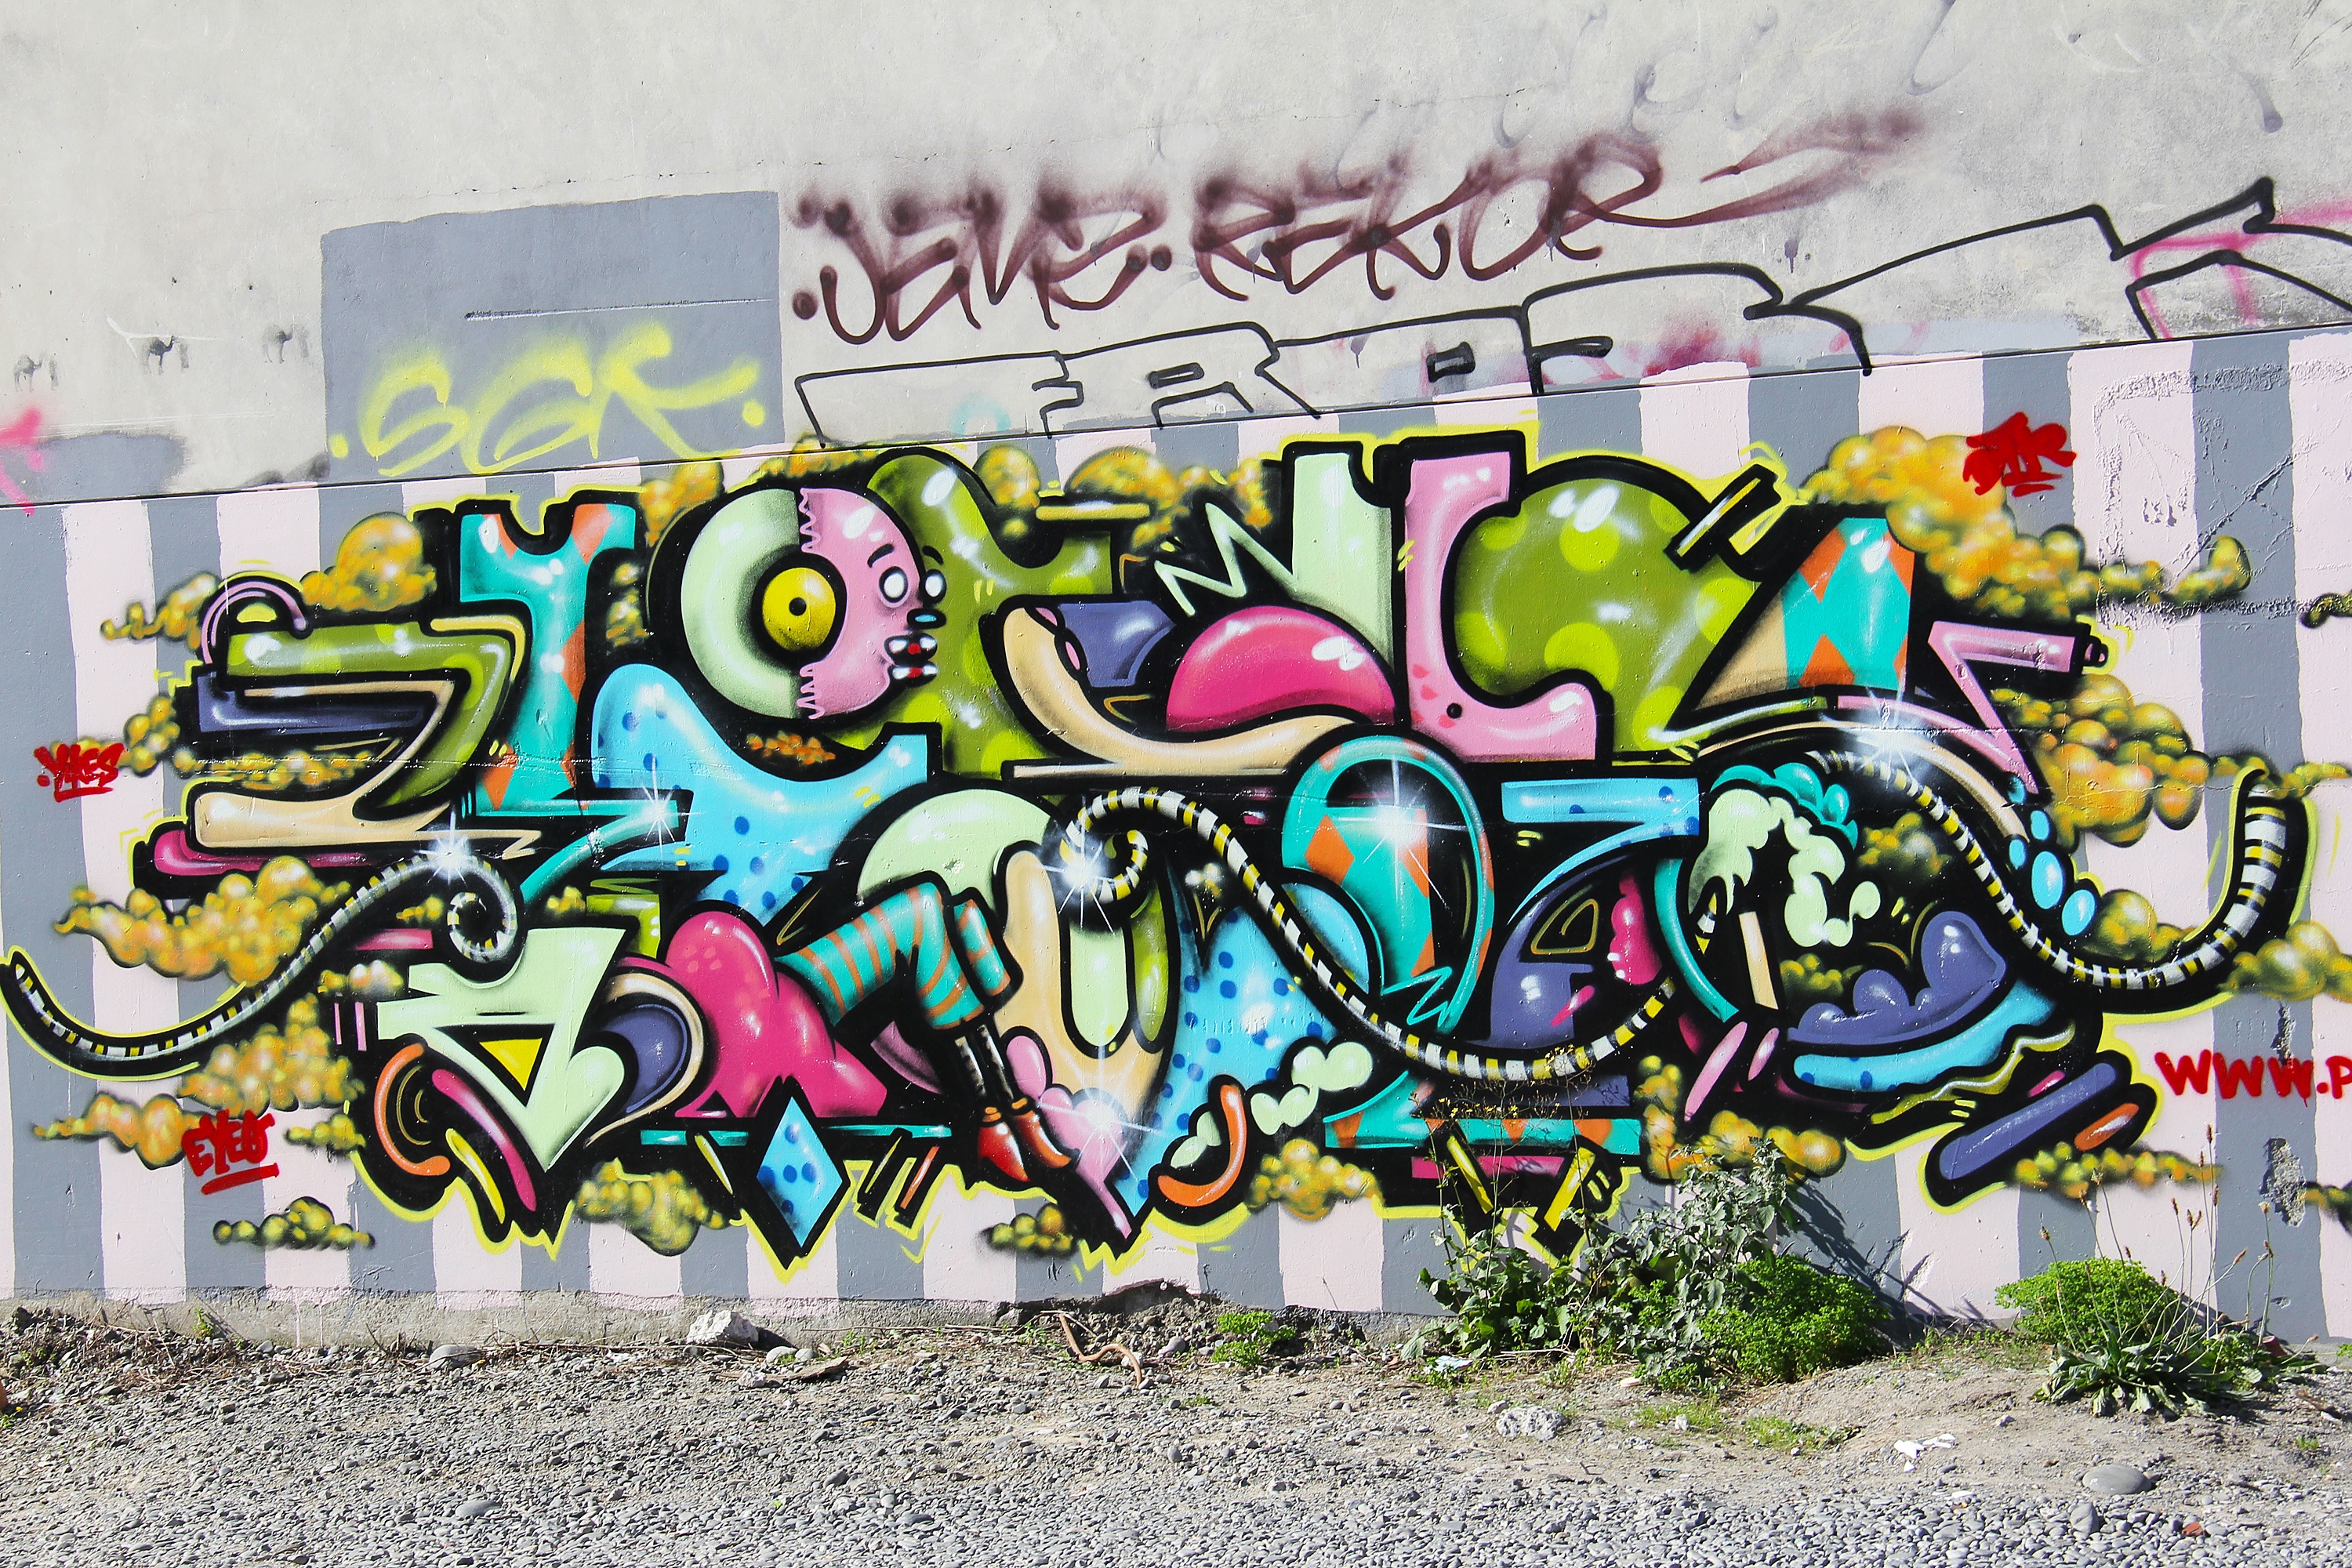
architecture, street, building, city, love, autumn, colorful, graffiti, street art, art, drawing, new zealand, amazing, beautiful, christchurch, interesting, talented, resourceful, amazingly, cartoons, urban area